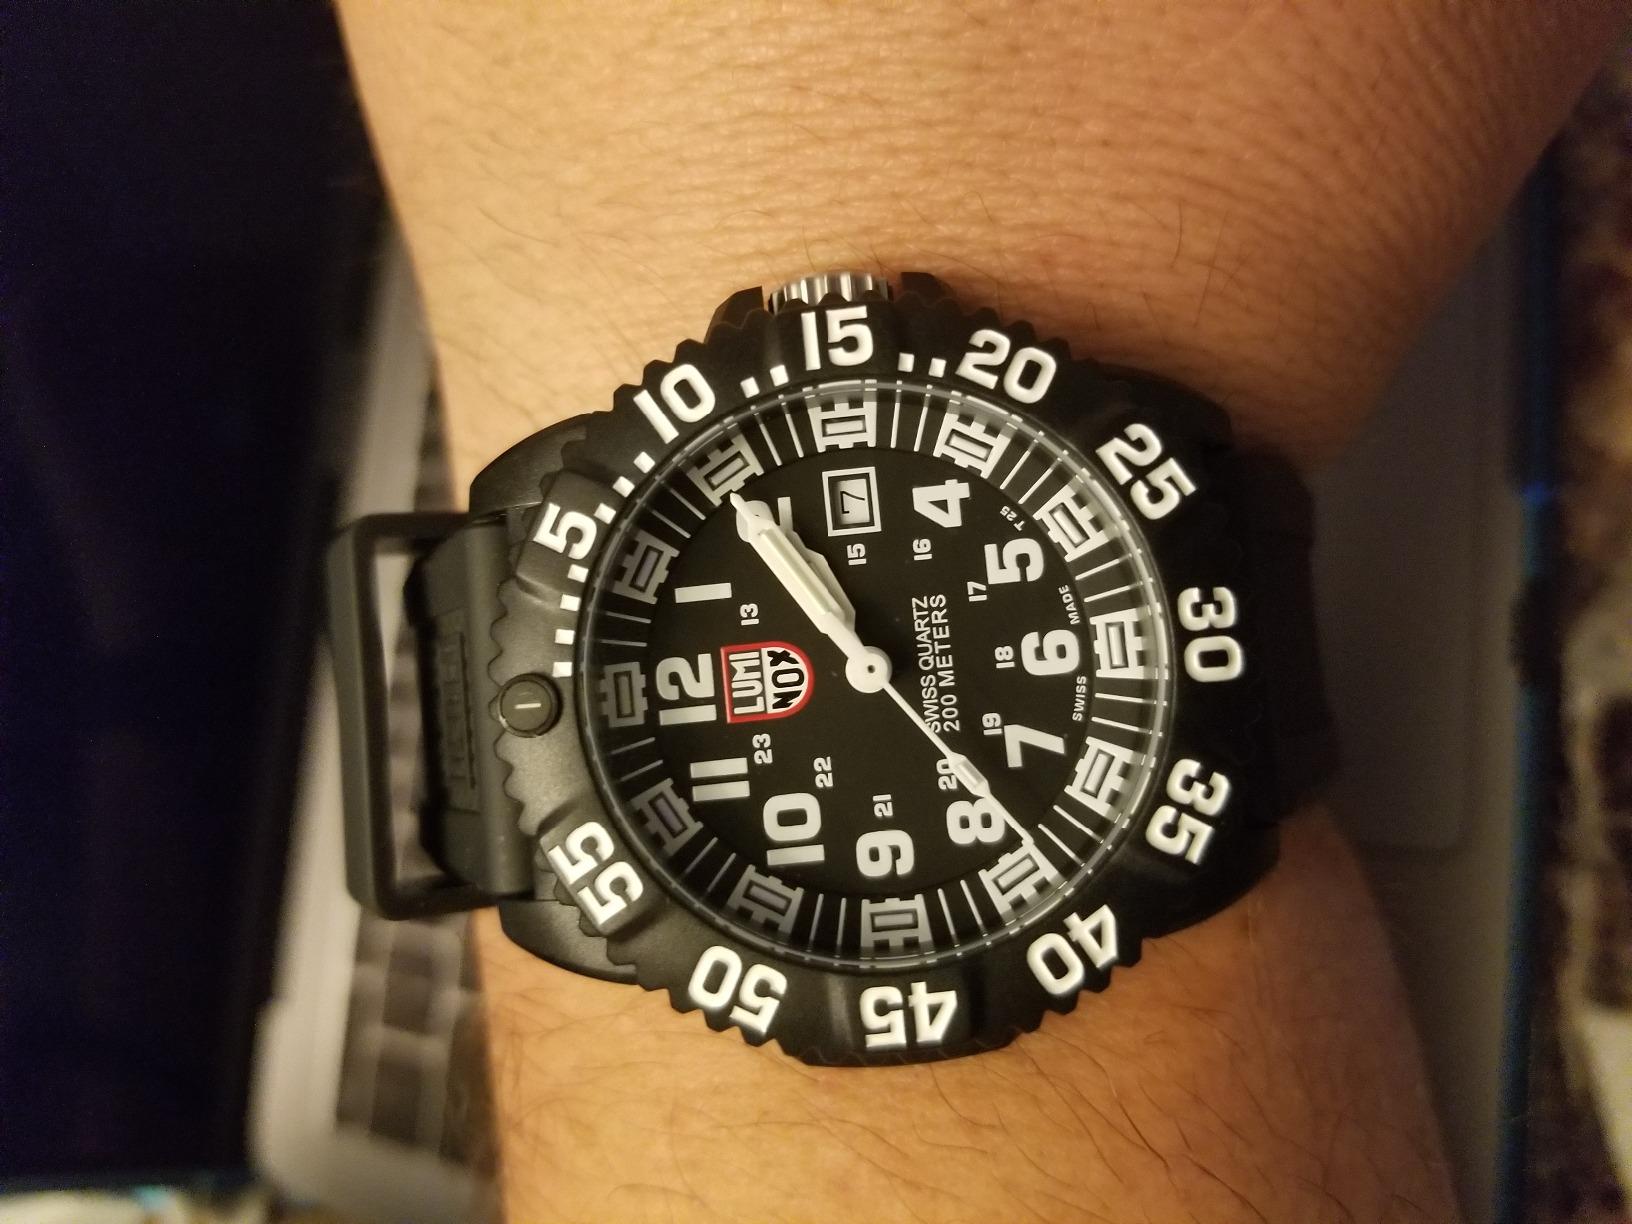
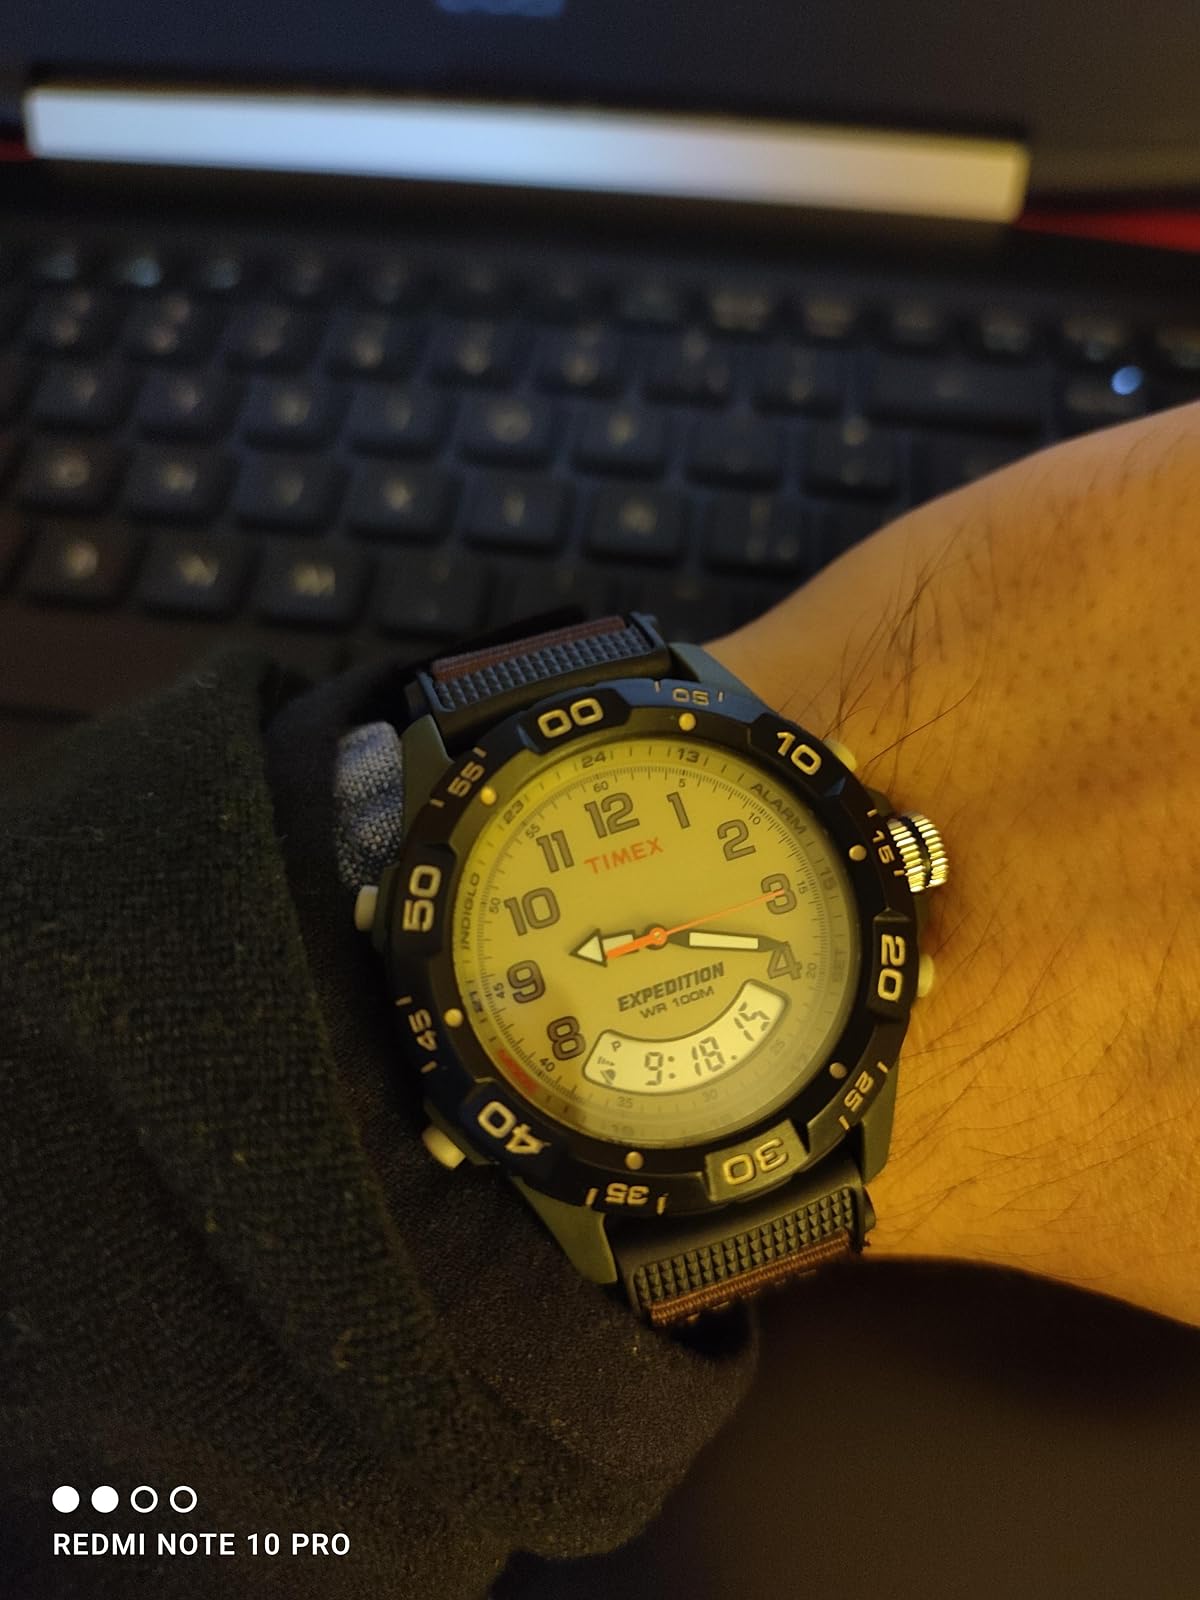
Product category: accessories_watch
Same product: no